Chicago Bulls

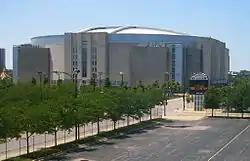
United Center

On October 6, 1993, Michael Jordan shocked the basketball community by announcing his retirement, three months after his father's murder. The Bulls were then led by Scottie Pippen, who established himself as one of the top players in the league by winning the 1994 All-Star MVP. He received help from Horace Grant and B. J. Armstrong, who were named to their first all-star games. The three were assisted by Cartwright, Perdue, shooting guard Pete Myers, and Croatian rookie forward Toni Kukoč. Despite the Bulls winning 55 games during the 1993–94 season, they were beaten in seven games by the Knicks in the second round of the playoffs, after a controversial foul call by referee Hue Hollins in game 5 of that series. The Knicks eventually reached the NBA Finals that year, but lost to the Houston Rockets. The Bulls opened the 1994–95 season by leaving their home of 27 years, Chicago Stadium, and moving into their current home, the United Center.